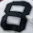
Number: 8